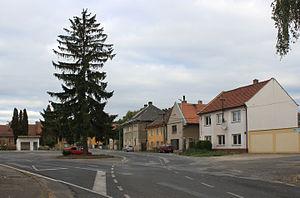
Mělnické Vtelno est une commune du district de Mělník, dans la région de Bohême-Centrale, en République tchèque. Sa population s'élevait à 993 habitants en 2020.